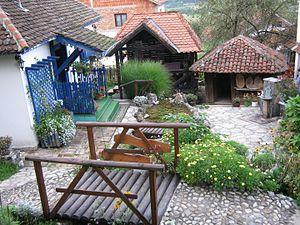
Zlakusa est un village de Serbie situé sur le territoire de la Ville d'Užice, district de Zlatibor. Au recensement de 2011, il comptait 675 habitants.